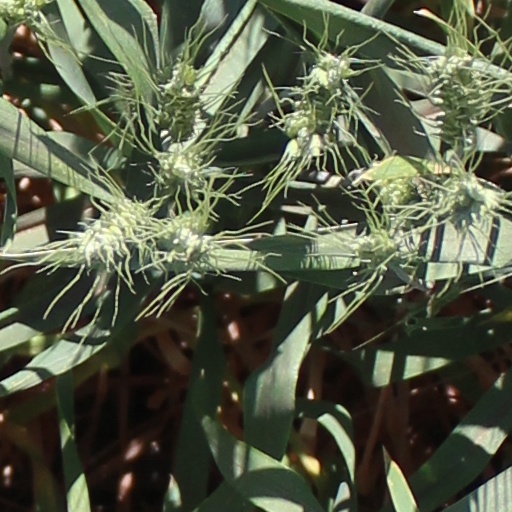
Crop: wheat